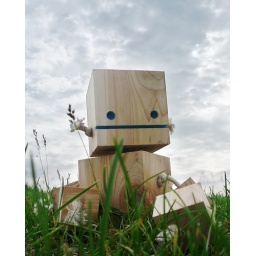
big sitting in the grass